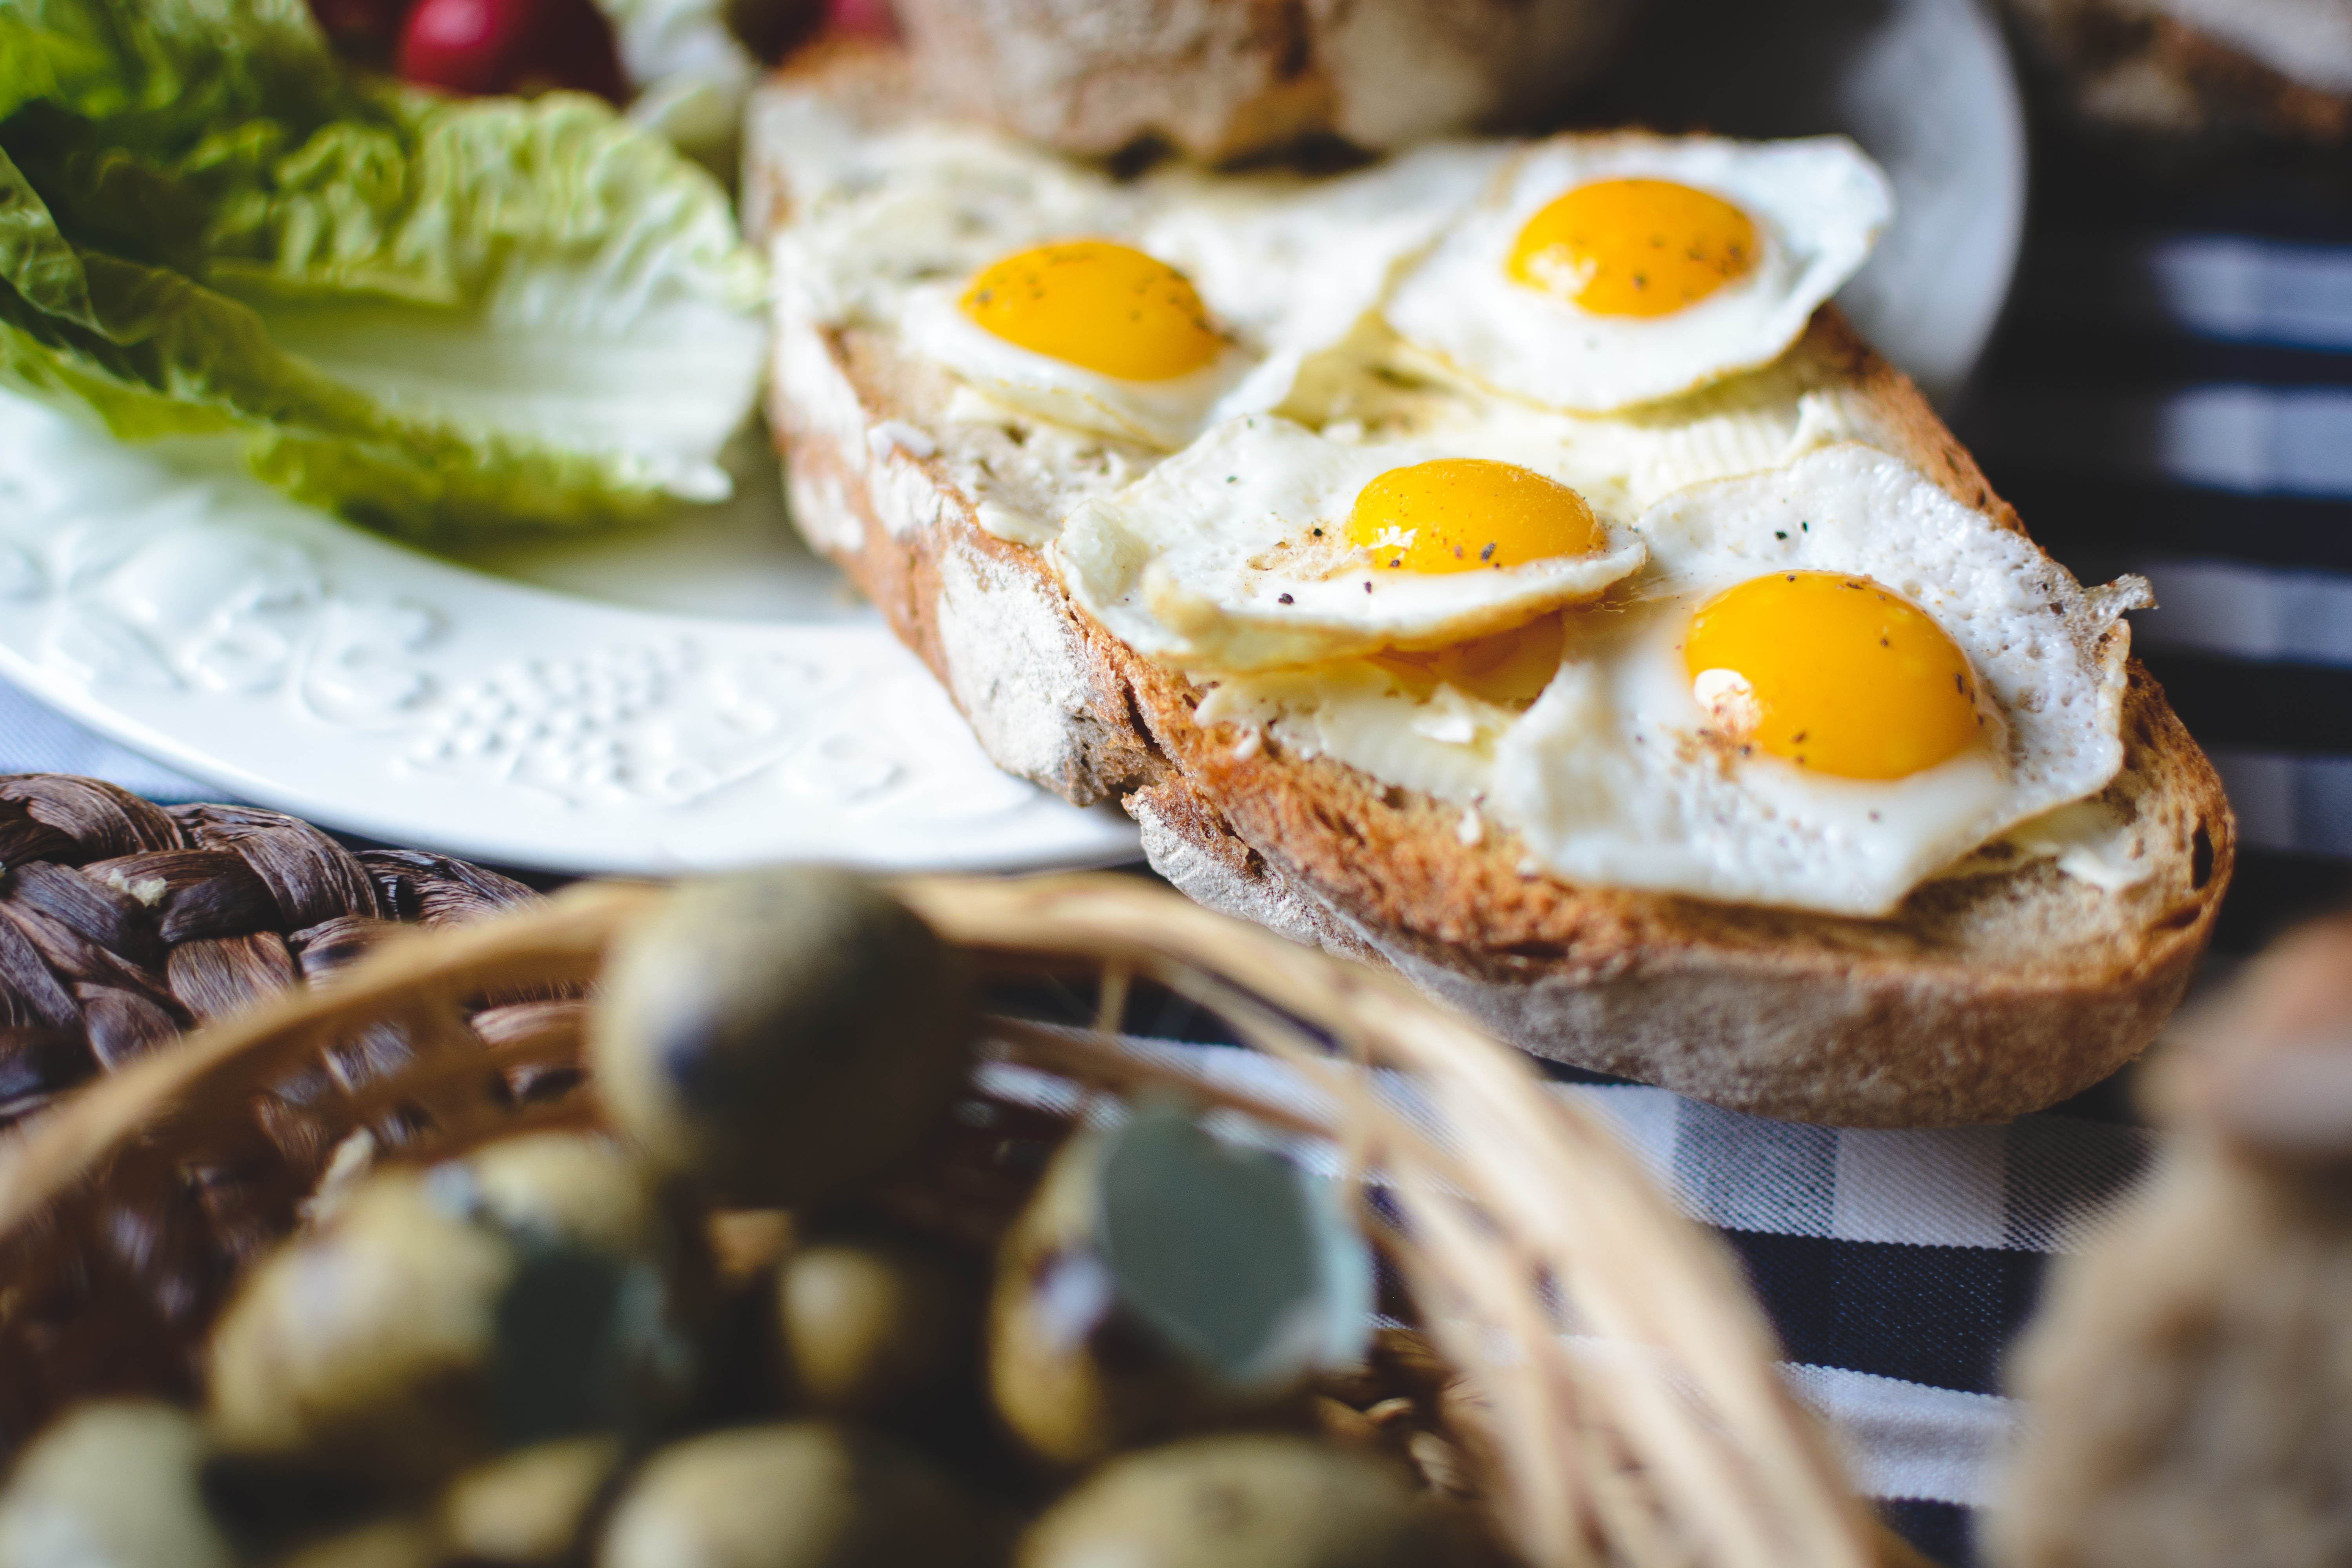
dish, food, cuisine, ingredient, breakfast, brunch, bruschetta, meal, fried egg, produce, comfort food, finger food, poached egg, appetizer, toast, egg, baked goods, recipe, canape, egg salad